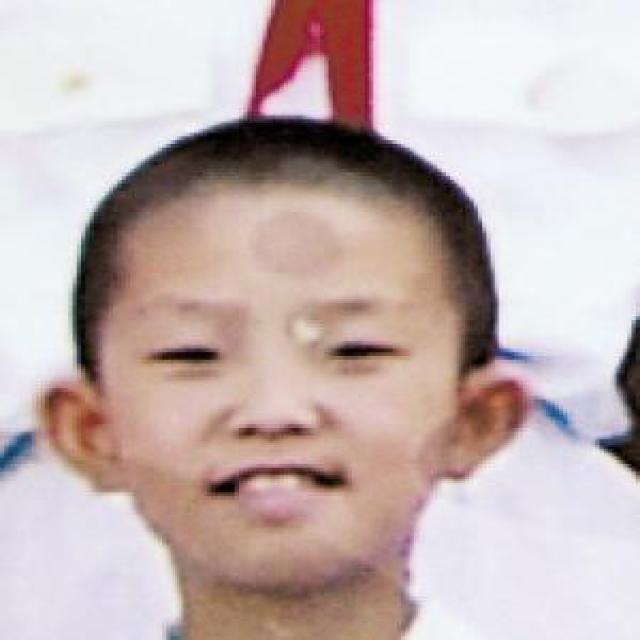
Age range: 0-12